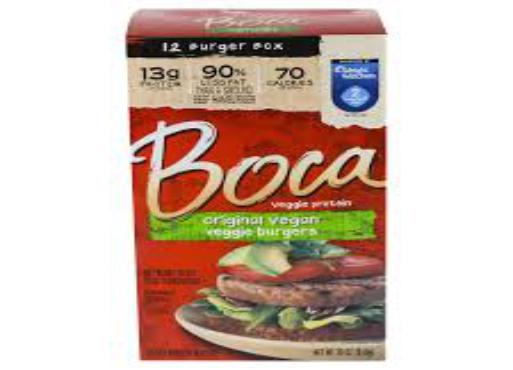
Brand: Boca Burger
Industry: Food